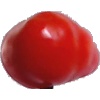
Label: Tomato 2